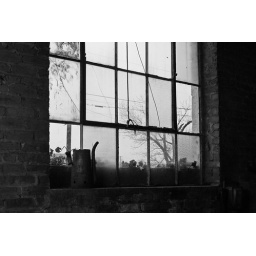
An old can in the window lined with flowers